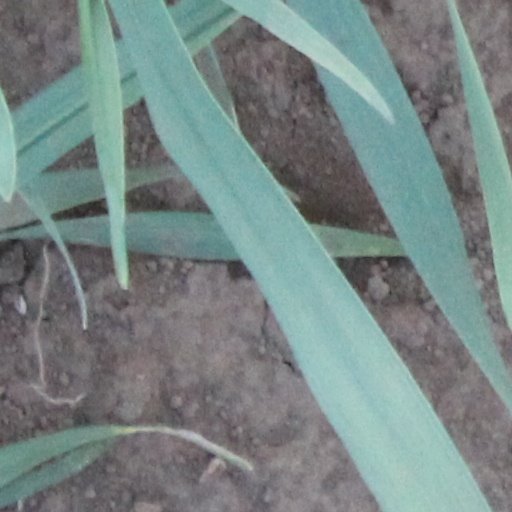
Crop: wheat